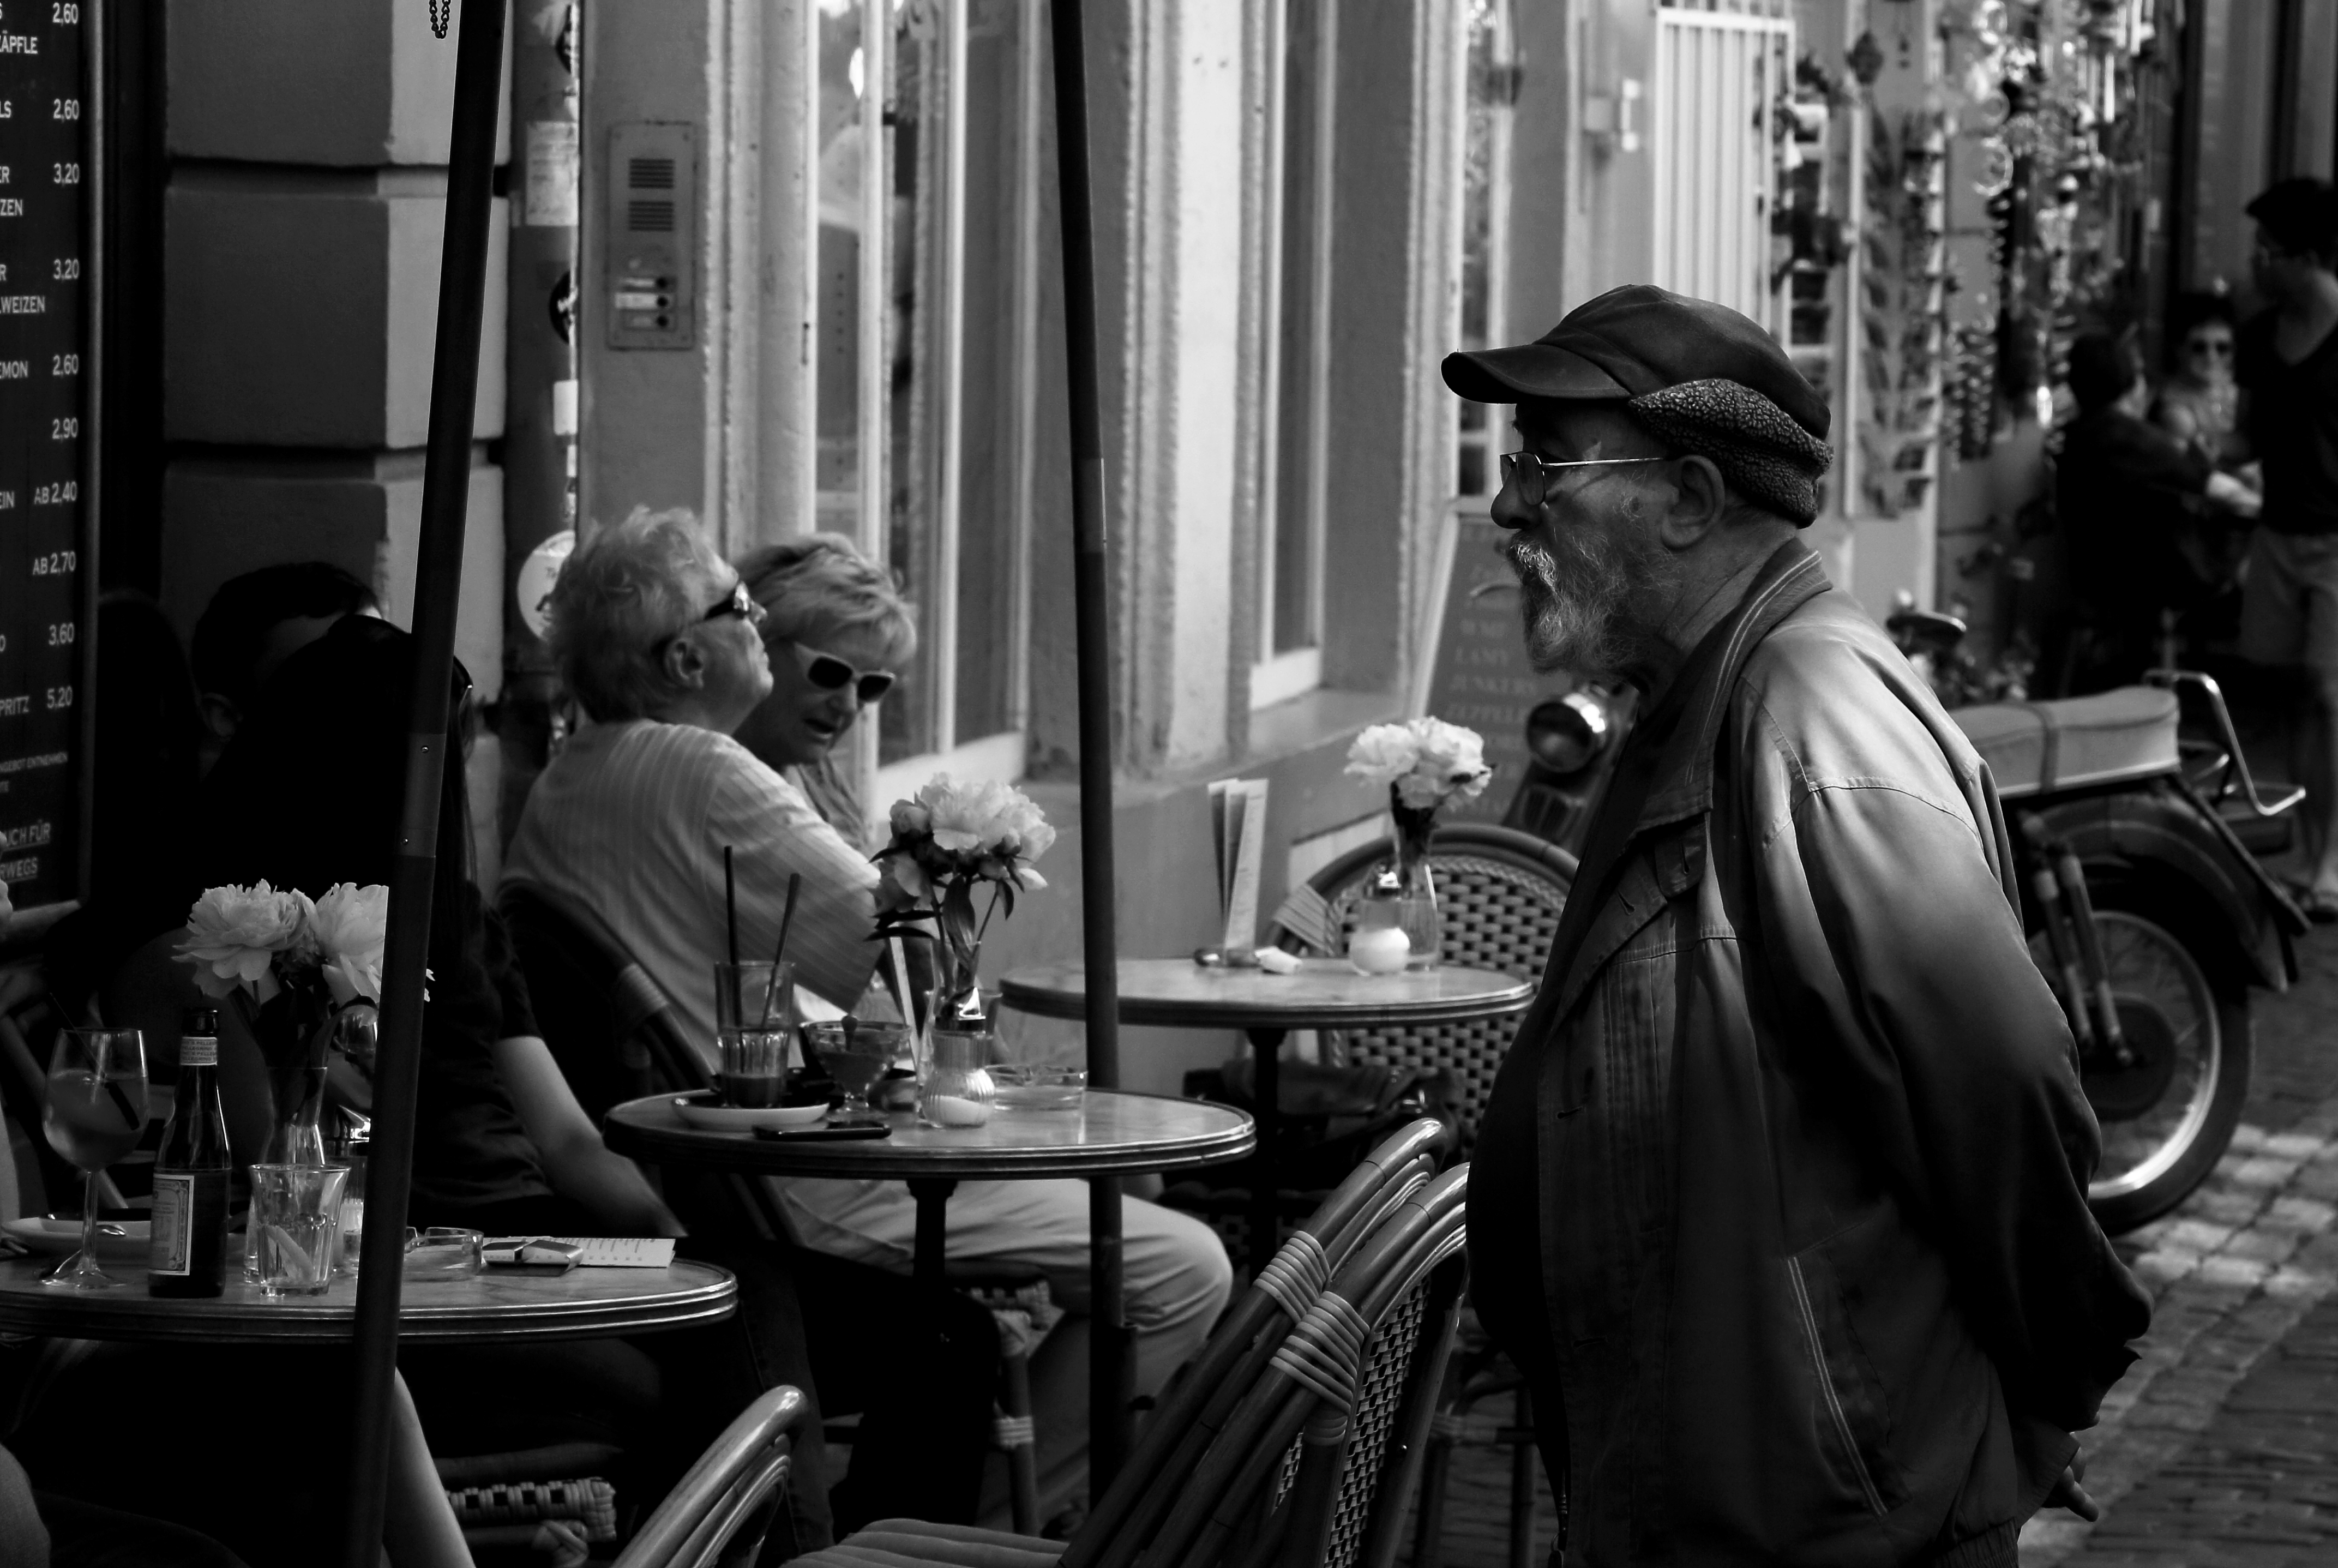
person, creative, black and white, people, road, white, street, photography, town, city, urban, film, crowd, tourist, europe, portrait, lens, crop, black, monochrome, world, streetphotography, flickr, blackandwhite, candid, left, moments, infrastructure, eye, stadt, photograph, europa, commons, fotografie, strasse, prime, schwarzweis, eyed, streetscene, snap, portrt, moment, leute, strassenszene, personen, strassenfotografie, stdtisch, strase, unposed, platz, decisive, publicplace, flickriver, whiteblack, streetwalker, monochrome photography, film noir